Vendes

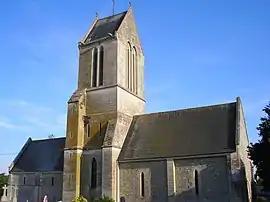
The church in Vendes

Vendes is a commune in the Calvados department in the Normandy region in northwestern France.